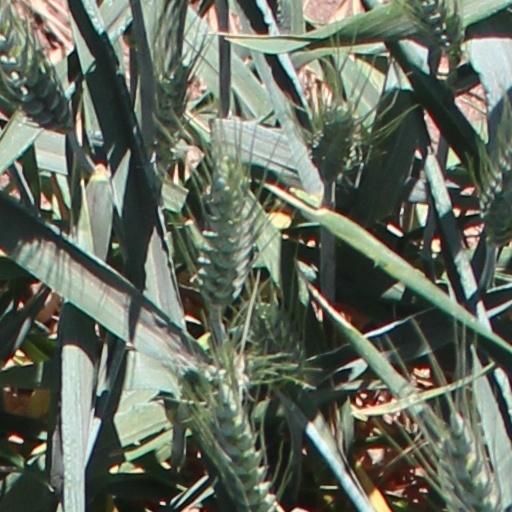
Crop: wheat